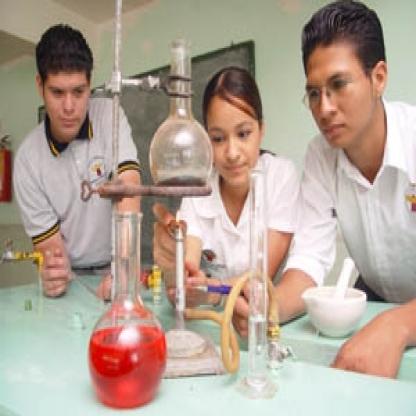
Scene: Indoor